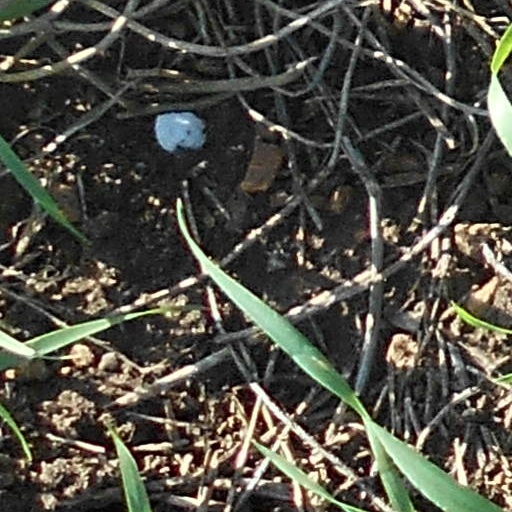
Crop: wheat